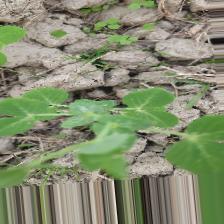
Label: Powdery Mildew